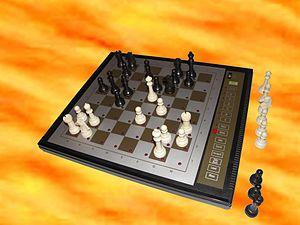
Jeux d'échecs électronique estimé à +/- 1700 Elo
Un jeu d'échecs électronique est un appareil électronique qui permet de jouer seul au jeu d'échecs. On dit aussi à juste titre jouer contre l'ordinateur : en effet, l'appareil comprend un système de calcul, des circuits intégrés spécialisés et une interface homme-machine suffisants pour les besoins du jeu. C'est donc un véritable ordinateur, complet et autonome.